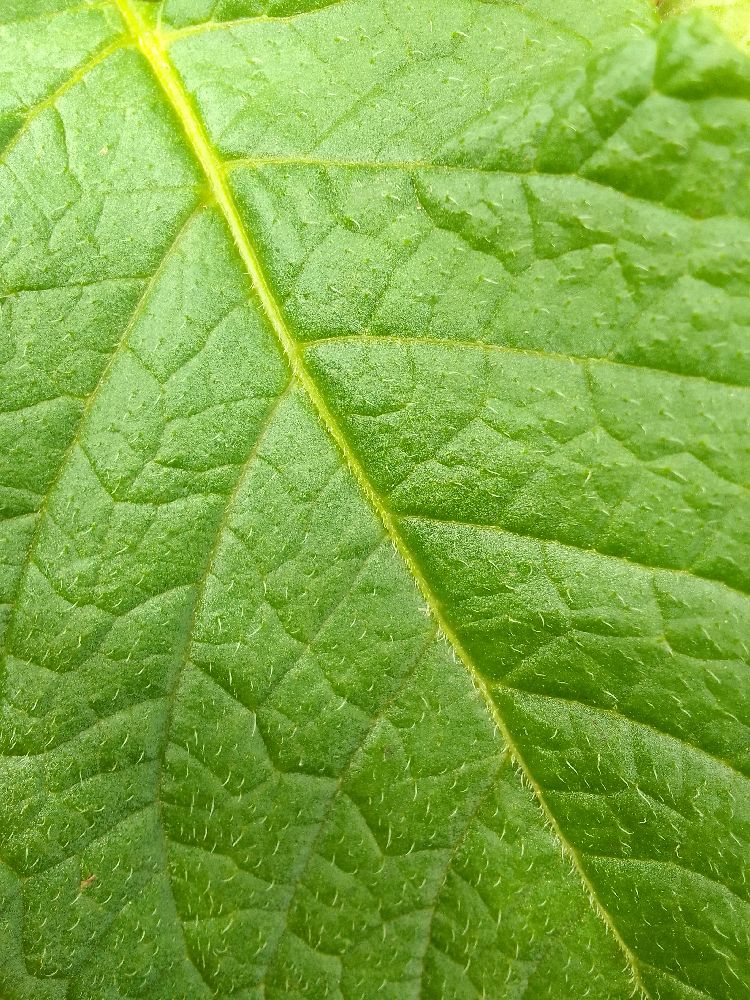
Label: Healthy